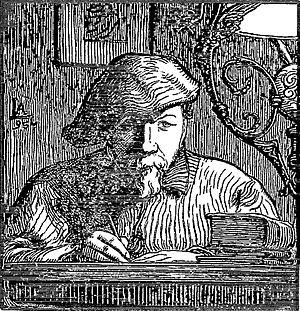
Le béret ou berret est un type de couvre-chef d'origine béarnais. Il s'agit d'un bonnet en feutre souple ou en laine tricotée et feutrée, de forme circulaire et plate, généralement garni d'une couronne intérieure en cuir. Le béret traditionnel béarnais, était tricoté, foulé et préparé « à la maison ».
Louis Auguste Lepère, né à Paris le 30 novembre 1849, et mort à Domme le 20 novembre 1918, est un graveur, illustrateur et peintre français.